Georgian Dream

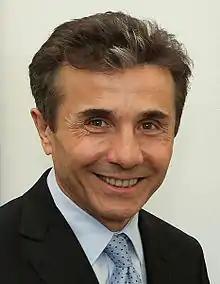
Bidzina Ivanishvili, the founder and honorary Chairman of Georgian Dream

In December 2011, Ivanishvili launched the Georgian Dream movement as a platform for his political activities and staged several mass demonstrations against the Saakashvili government. Four months later, on 21 April 2012, Georgian Dream was launched as a political party. Since Ivanishvili was not a Georgian citizen at the moment of the party's inaugural session, lawyer Manana Kobakhidze was elected as an interim, nominal chairman of the party.